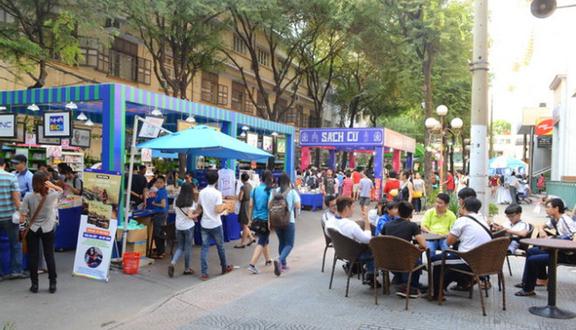
có nhiều gian trại sách xuất hiện ở trong hội chợ